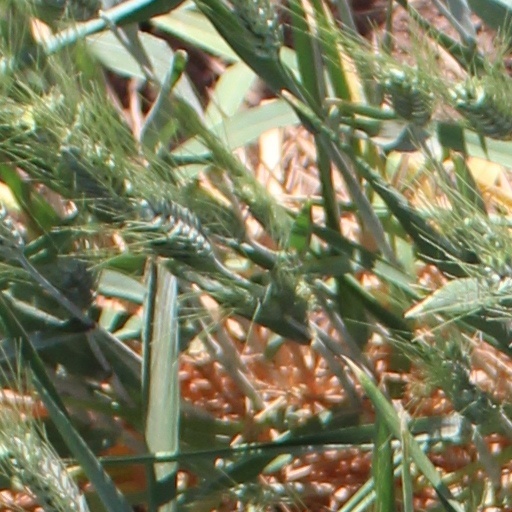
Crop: wheat